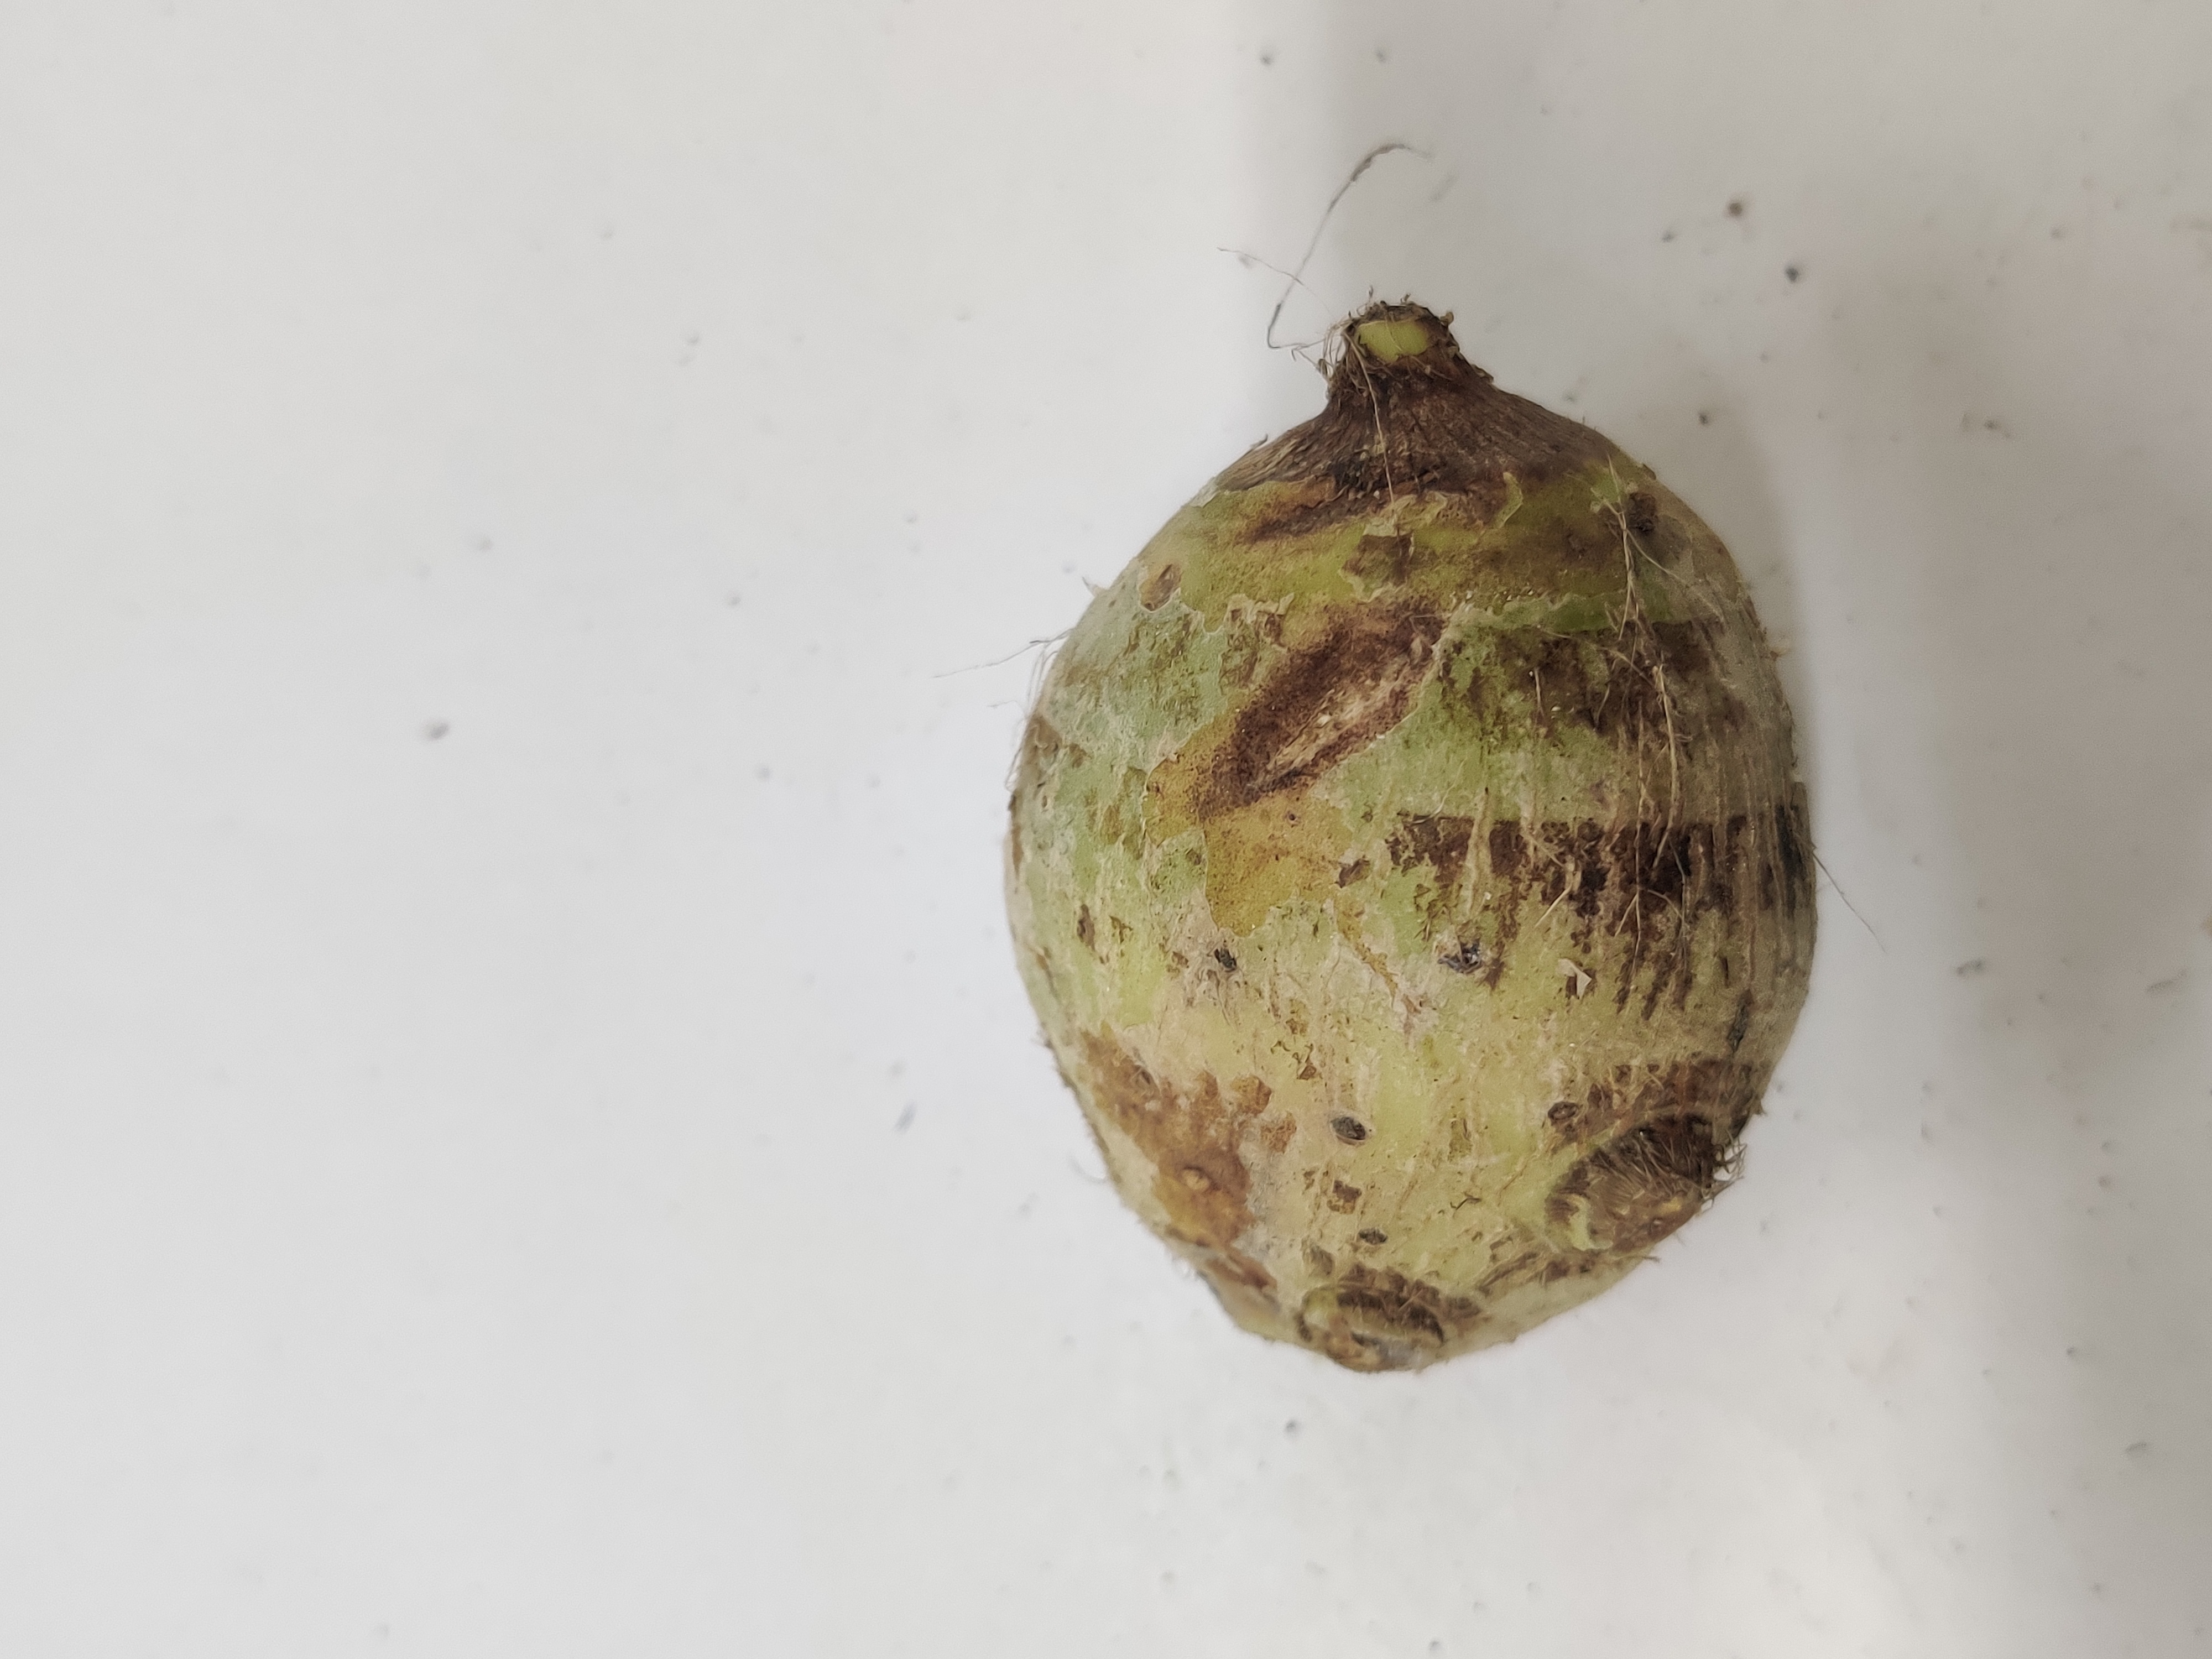
Crop: Taro root
Condition: Severely Damaged